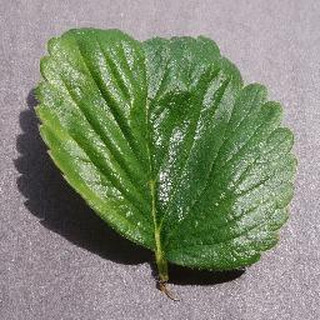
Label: healthy_strawberry